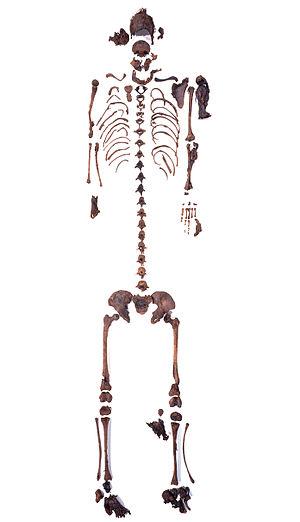
La Fille du marais d'Uchte, également connue comme Moora, est le nom donné aux restes de la femme des tourbières de l'Âge du Fer, découvert en 2000 dans les marais près d'Uchte en Allemagne. Les vestiges comprennent des vertèbres, des cheveux et des morceaux de crâne. L'étude des restes a commencé en 2005. La datation au carbone 14 effectuée à l'Université de Kiel a montré que Moora était morte entre 764 et 515 av. J.-C. Malgré des pratiques funéraires de l'Âge du Fer, le corps n'a pas été incinéré. Selon les estimations, toutes les parties du corps ont été retrouvées à l'exception de l'une des omoplates.